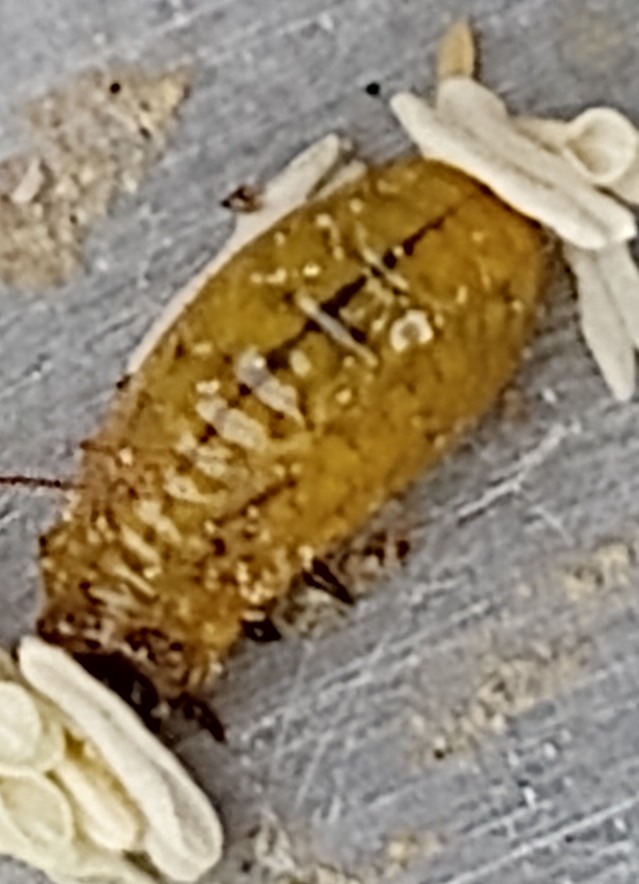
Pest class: cereal_leaf_beetle